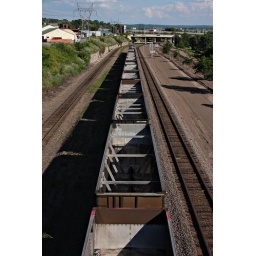
UP train CBPNA 20 heads down the hill at West 7th Street in St. Paul, MN.